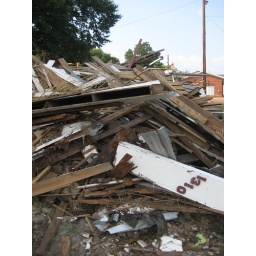
My great-grandmother's house that my grandmother sold - it'll be a dentist office in no time.